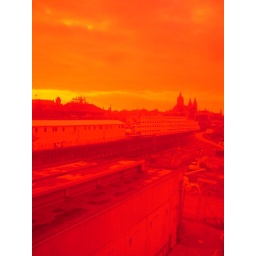
no filter or photoshop here. i expect a prize. just the red film in the window